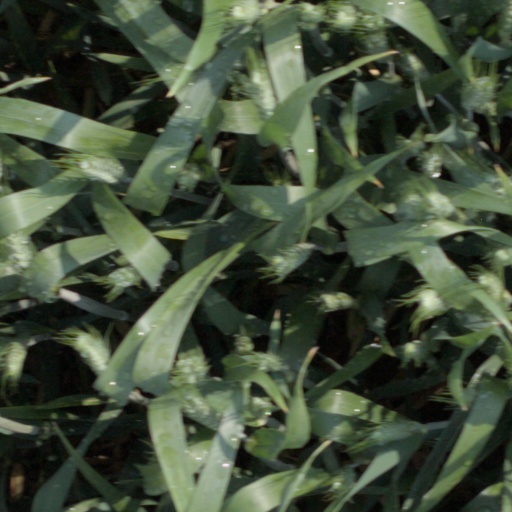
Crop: wheat